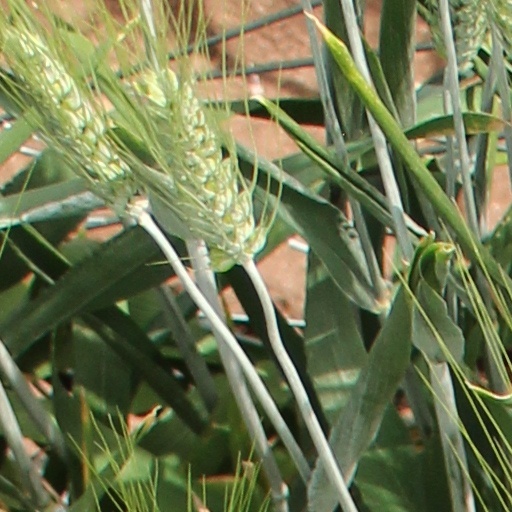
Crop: wheat